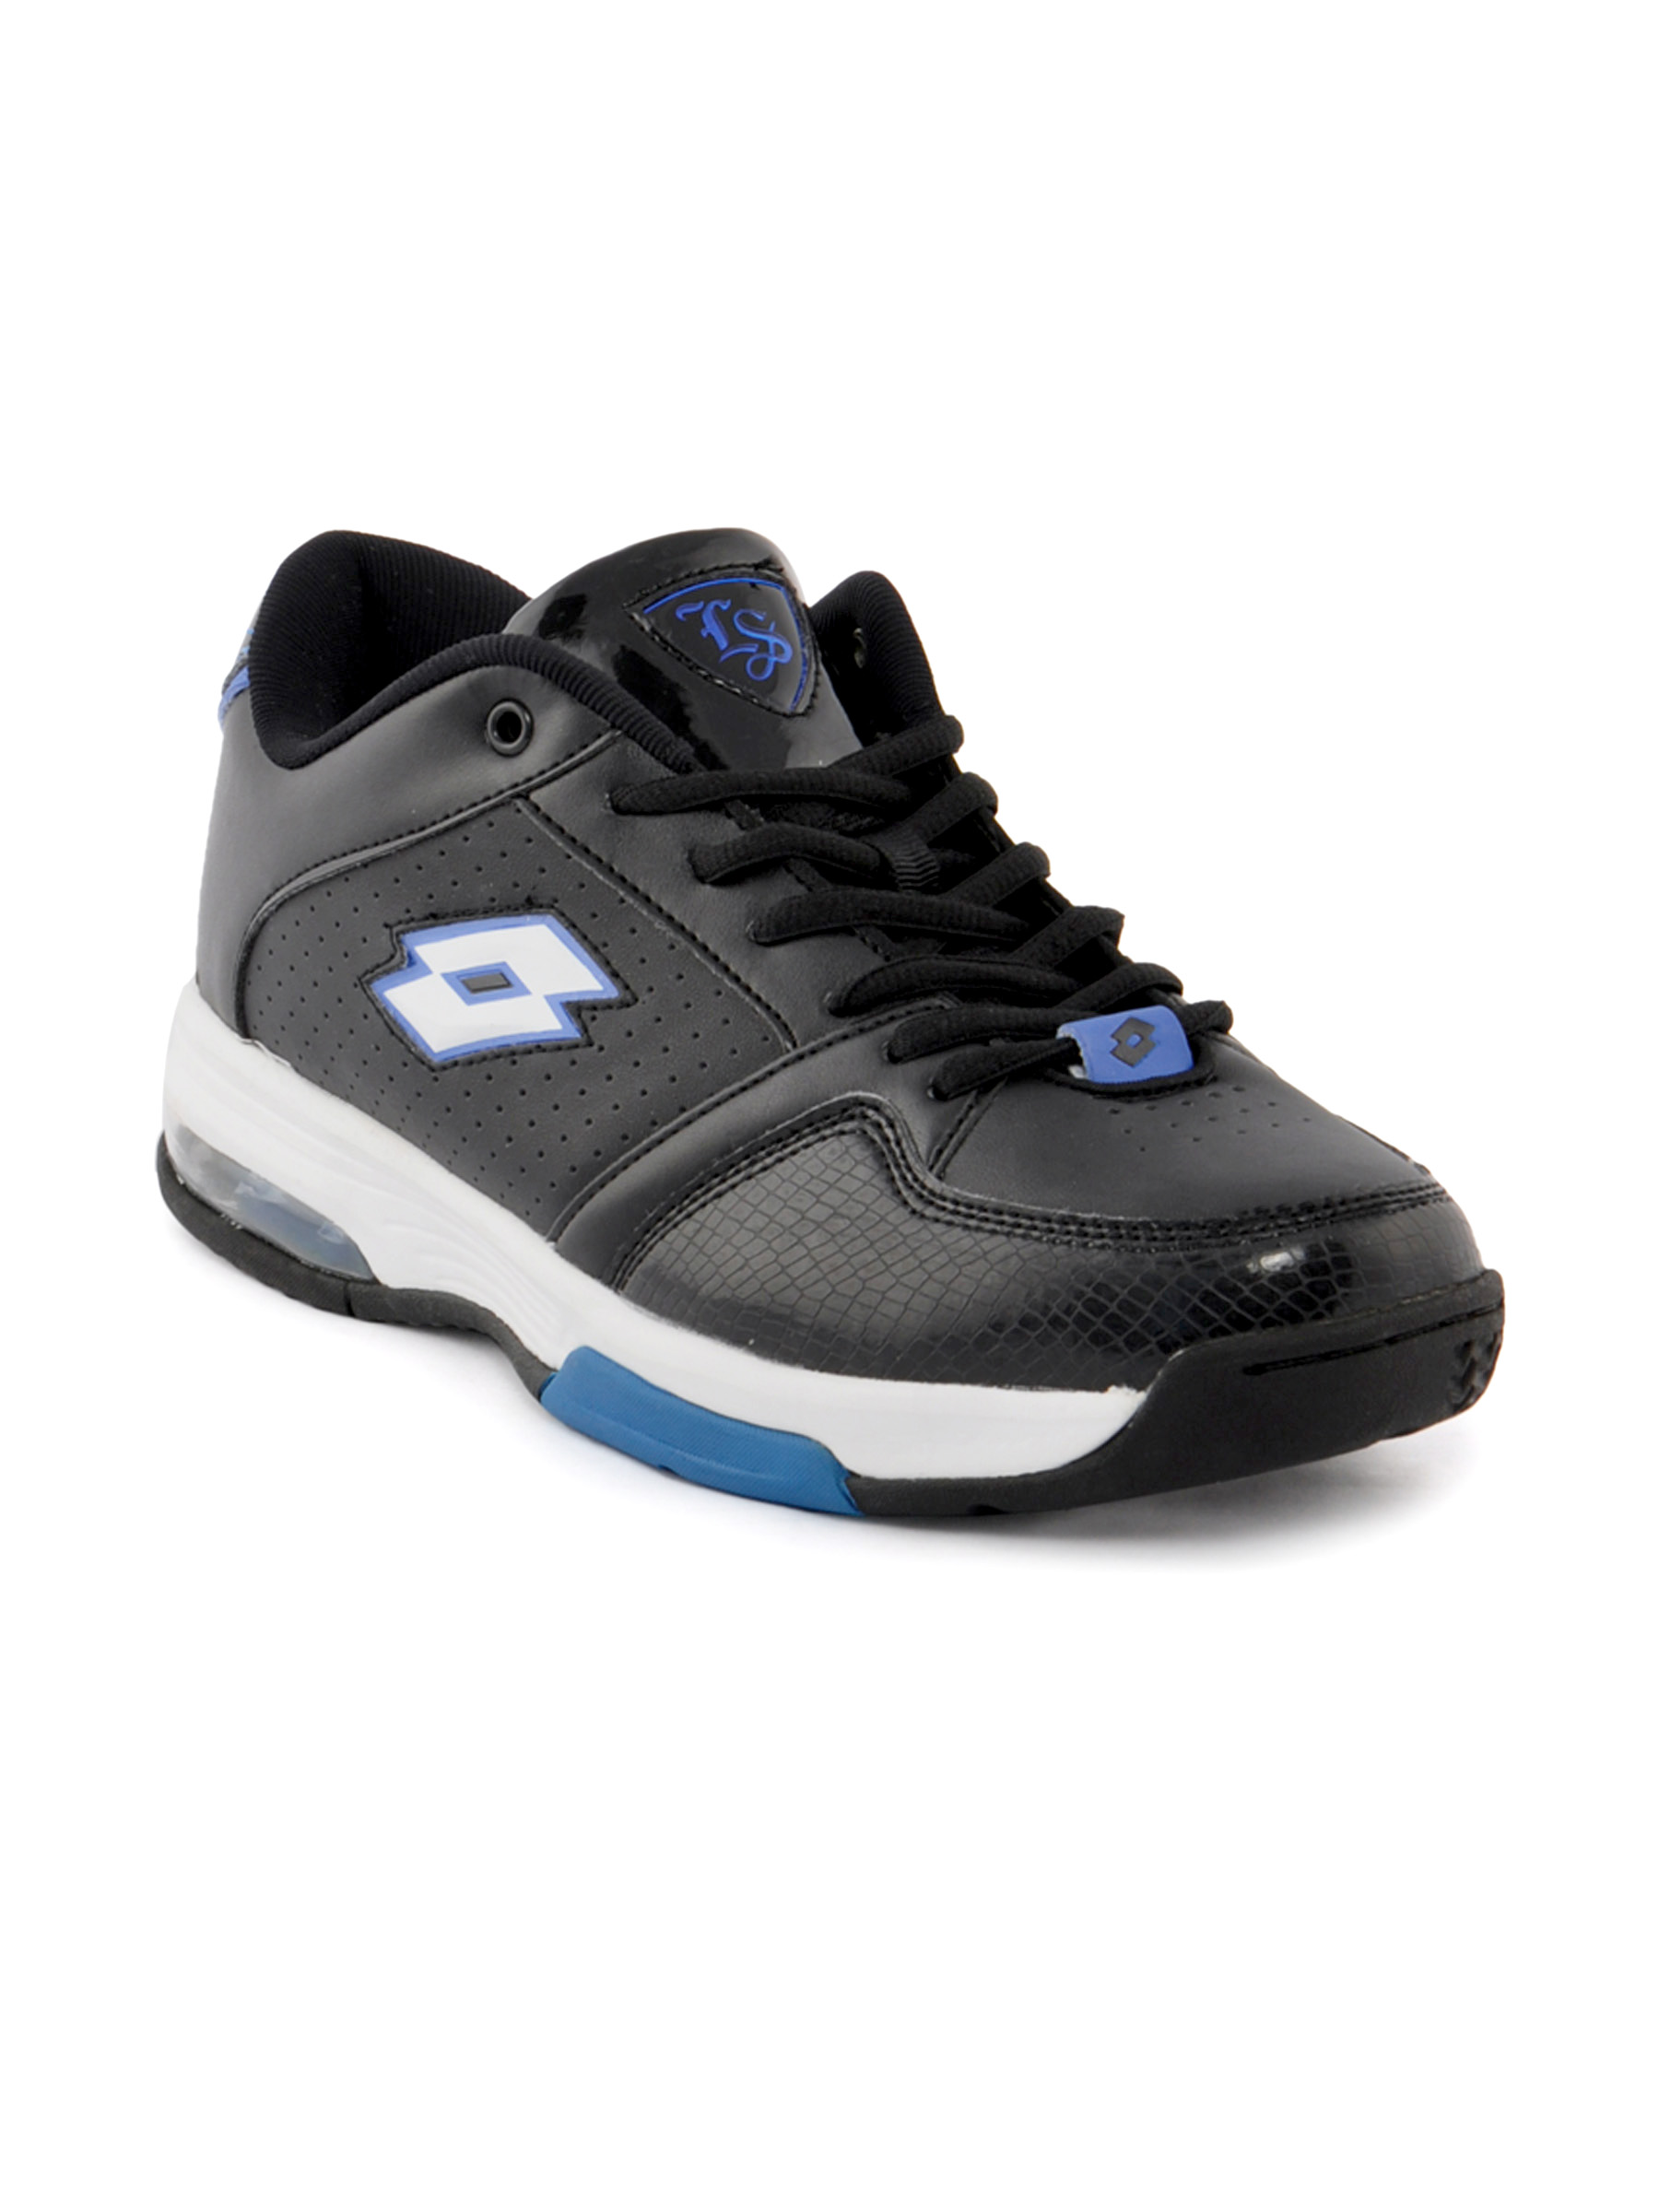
Lotto Men Basketball Mid Black Sports Shoe
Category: Footwear / Shoes / Sports Shoes
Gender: Men
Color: Black
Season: Fall 2011
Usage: Sports